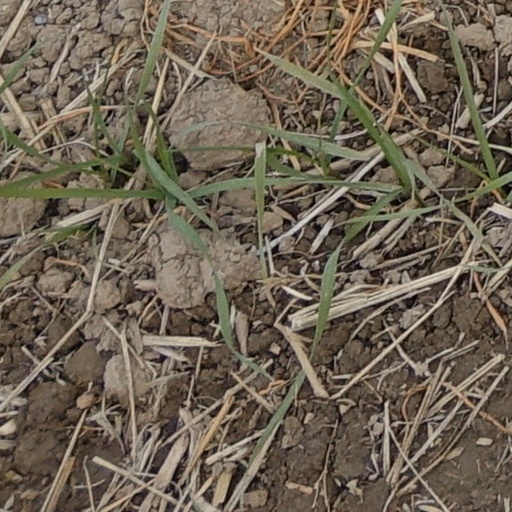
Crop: wheat